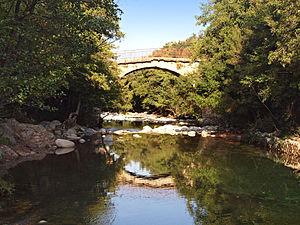
Les fleuves, rivières et ruisseaux sont appelés fiume en langue corse. Certains de ces cours d'eau sont propices aux randonnées en canoë et en kayak et sont jalonnés d'endroits pittoresques, où il est possible de se baigner pendant l'été. La Corse est souvent qualifiée d'«île de beauté» et de «paradis d'eau vive».
Moltifao est une commune française située dans la circonscription départementale de la Haute-Corse et le territoire de la collectivité de Corse. Elle appartenait à la piève de Caccia dont elle était le chef-lieu. Les habitants s'appellent "Moltifinchi".
L'Asco, en corse l'Ascu, est une rivière française de l'île de Corse, département de Haute-Corse. Il constitue l'affluent principal du Golo dont il représente près de 40 % du débit.